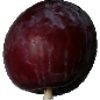
Label: Plum 1